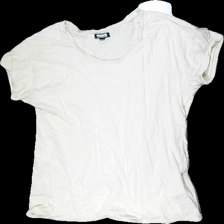
View: front
Type: Top
Category: Ladies
Brand: Not in the list
Brand text on label: W.BXTR
Colors: Beige
Material: 100% Cott
Cut: Regular
Size: XL
Season: All
Holes: Minor
Damage: Damaged seams, Crooked Seam
Price range: <50
Recommended usage: Recycle